Polzeath

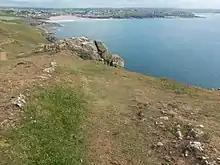

The South West Coast Path runs from Daymer Bay in the South through Polzeath and up to Pentire Head in the North.